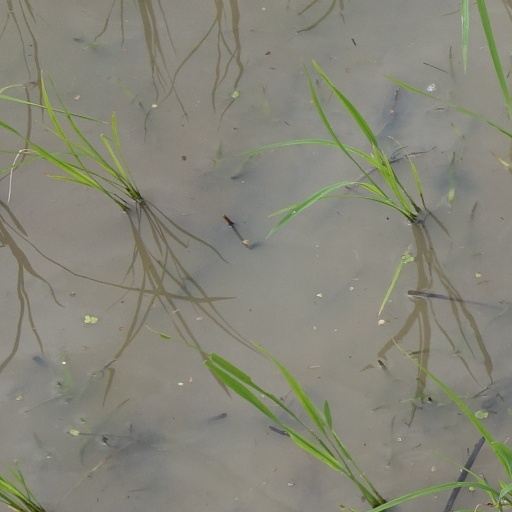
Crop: rice